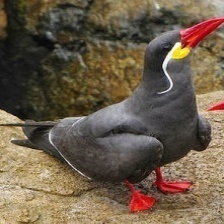
Species: INCA TERN
Scientific name: LAROSTERNA INCA